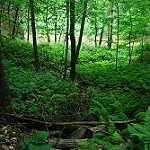
Label: forest